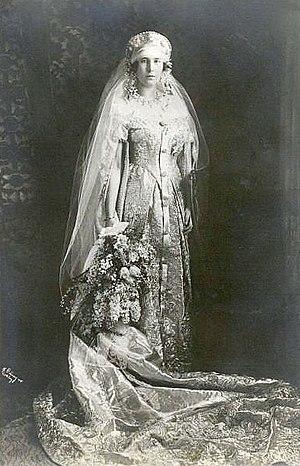
Maria Kirillovna de Russie, née le 2 février 1907 à Cobourg et morte le 25 octobre 1951 à Madrid, fut princesse puis grande-duchesse de Russie, par mariage princesse de Linange, elle appartient à la Maison de Holstein-Gottorp-Romanov.
Cet article présente la liste des femmes devenues princesses par leur mariage avec un prince de Linange.
Frédéric Charles Édouard Erwin de Leiningen, 6ᵉ prince de Leiningen, est né le 13 février 1898 à Strasbourg et est mort à Saransk, le 2 août 1946.